Tel Zeton

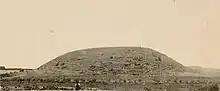
Tel Zeton in 1926

Félix-Marie Abel identified the site in 1938 with Gath-Rimmon, mentioned in the Book of Joshua as a Levite town in the territory of the Tribe of Dan. Gath-Rimmon is listed next to the Yarkon River and the cities of Yahud and Bnei Brak, in the vicinity of the site. It is believed to be the same city mentioned as Knt in the list of cities defeated by Pharaoh Thutmose III in the 15th century BCE and also the city of Gimteti, which appears in one of the Amarna letters from the 14th century BCE. All of the Hebrew and Egyptian mentions of a city in the region of the Yarkon river by the name of Gath, Gimteti or Knt, suggest that it was an administrative center on the mouth of the Yarkon. Benjamin Mazar rejected Abel's identification of Gath-Rimmon with Tel Zeton and suggested the nearby Tel Gerisa instead because it is bigger than Tel Zeton and therefore more likely to be mentioned by the sources. After Jacob Kaplan's excavation on the site and the discovery of the "Hashub" ostracon, he supported Abel's identification, as the discovery of the ostracon may suggests it was resettled by Levites.